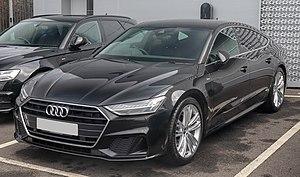
L'Audi A7, également appelée A7 Sportback, est un modèle produit par le constructeur automobile allemand Audi fin 2010. Une seconde génération sera présentée fin 2017 et sortira en 2018.
Audi AG est un constructeur d'automobiles, sportives et de luxe allemand, filiale du groupe Volkswagen appelé VAG qui détient la marque à 99,55 %. Le siège social se situe à Ingolstadt en Bavière. Implanté dans 55 pays du monde, Audi est présent sur la plupart des segments du marché des véhicules particuliers, y compris sur celui des sportives de prestiges grâce à ses deux filiales que sont Lamborghini et Audi Sport. En 2012, l’entreprise a vendu 1 524 635 véhicules, un record depuis sa création en 1909, et se classe parmi les constructeurs les plus rentables.